Nigerian pound

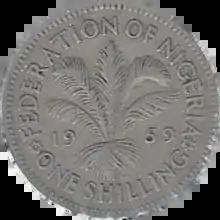
1 Nigerian Shilling

In 1918, emergency issues were made by the government in denominations of 1/–, 10/– and 20/–. In 1959, the Central Bank of Nigeria introduced notes in denominations of 5/– and 10/–, £1 and £5. Three series of notes were issued–in 1958, 1967 and in 1968.